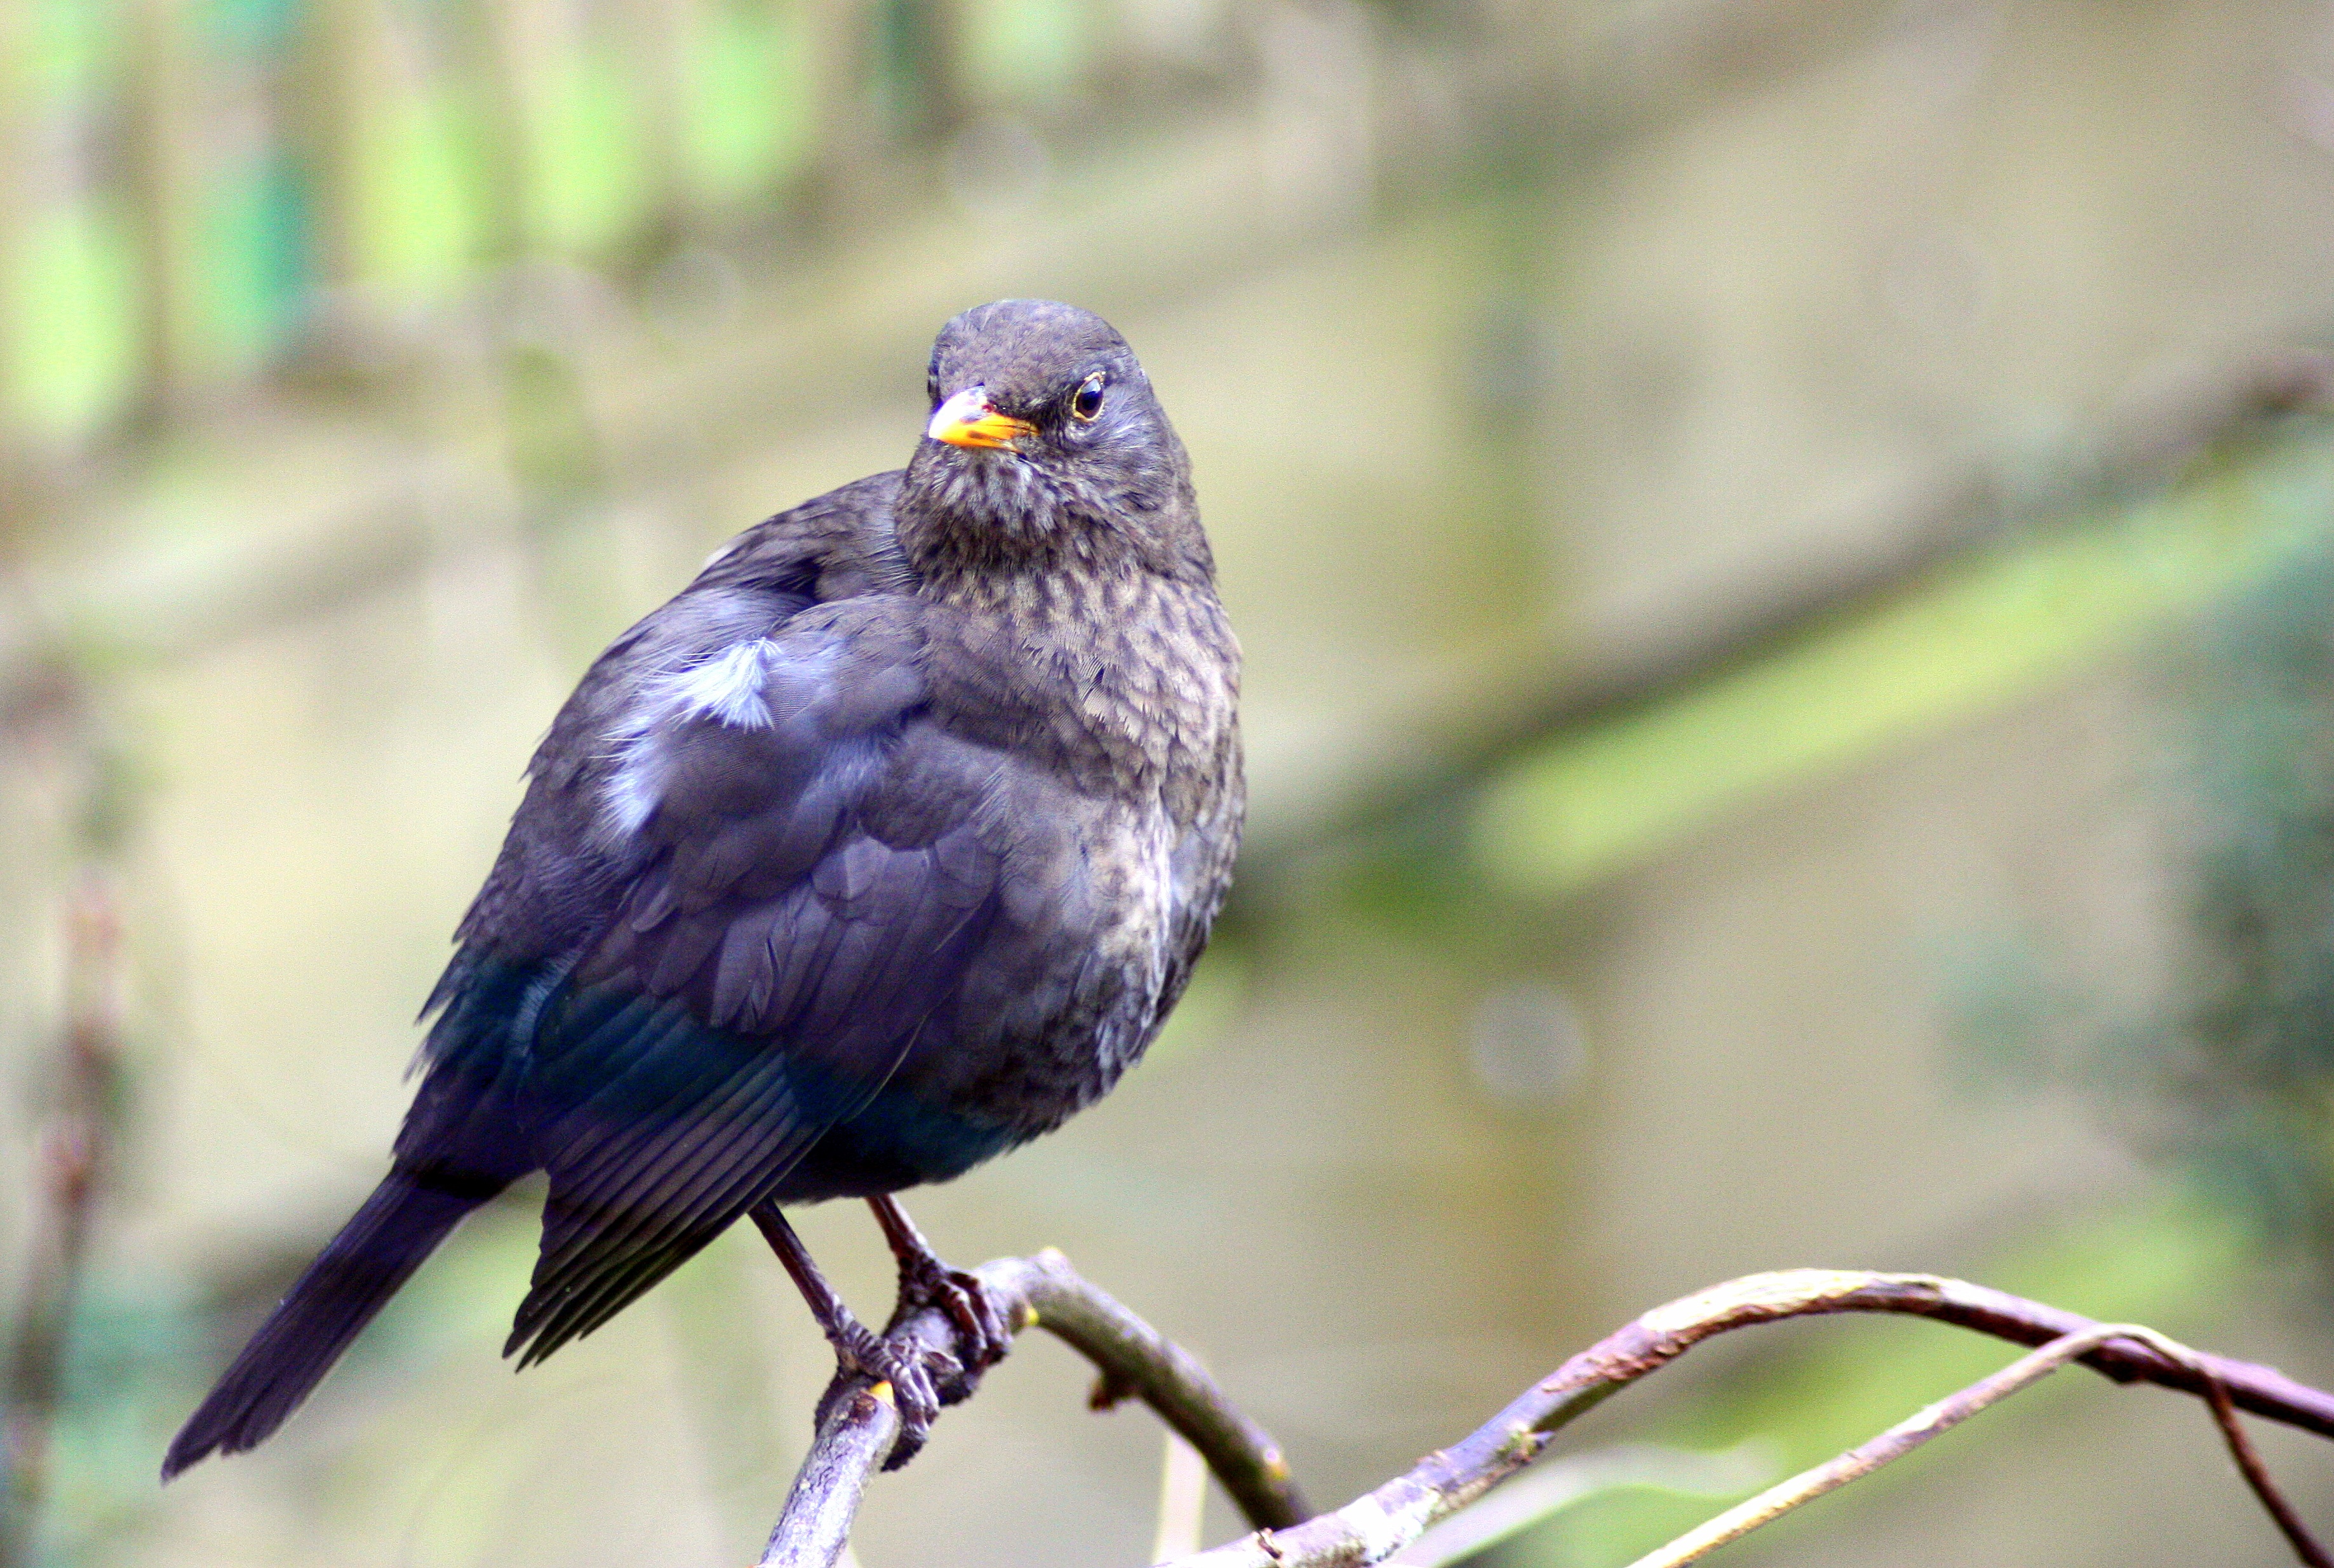
nature, branch, bird, animal, looking, wildlife, beak, black, closeup, close, fauna, twig, plumage, ornithology, outdoors, feathers, wings, eye, vertebrate, bill, finch, birdwatching, blackbird, old world flycatcher, perching bird, emberizidae